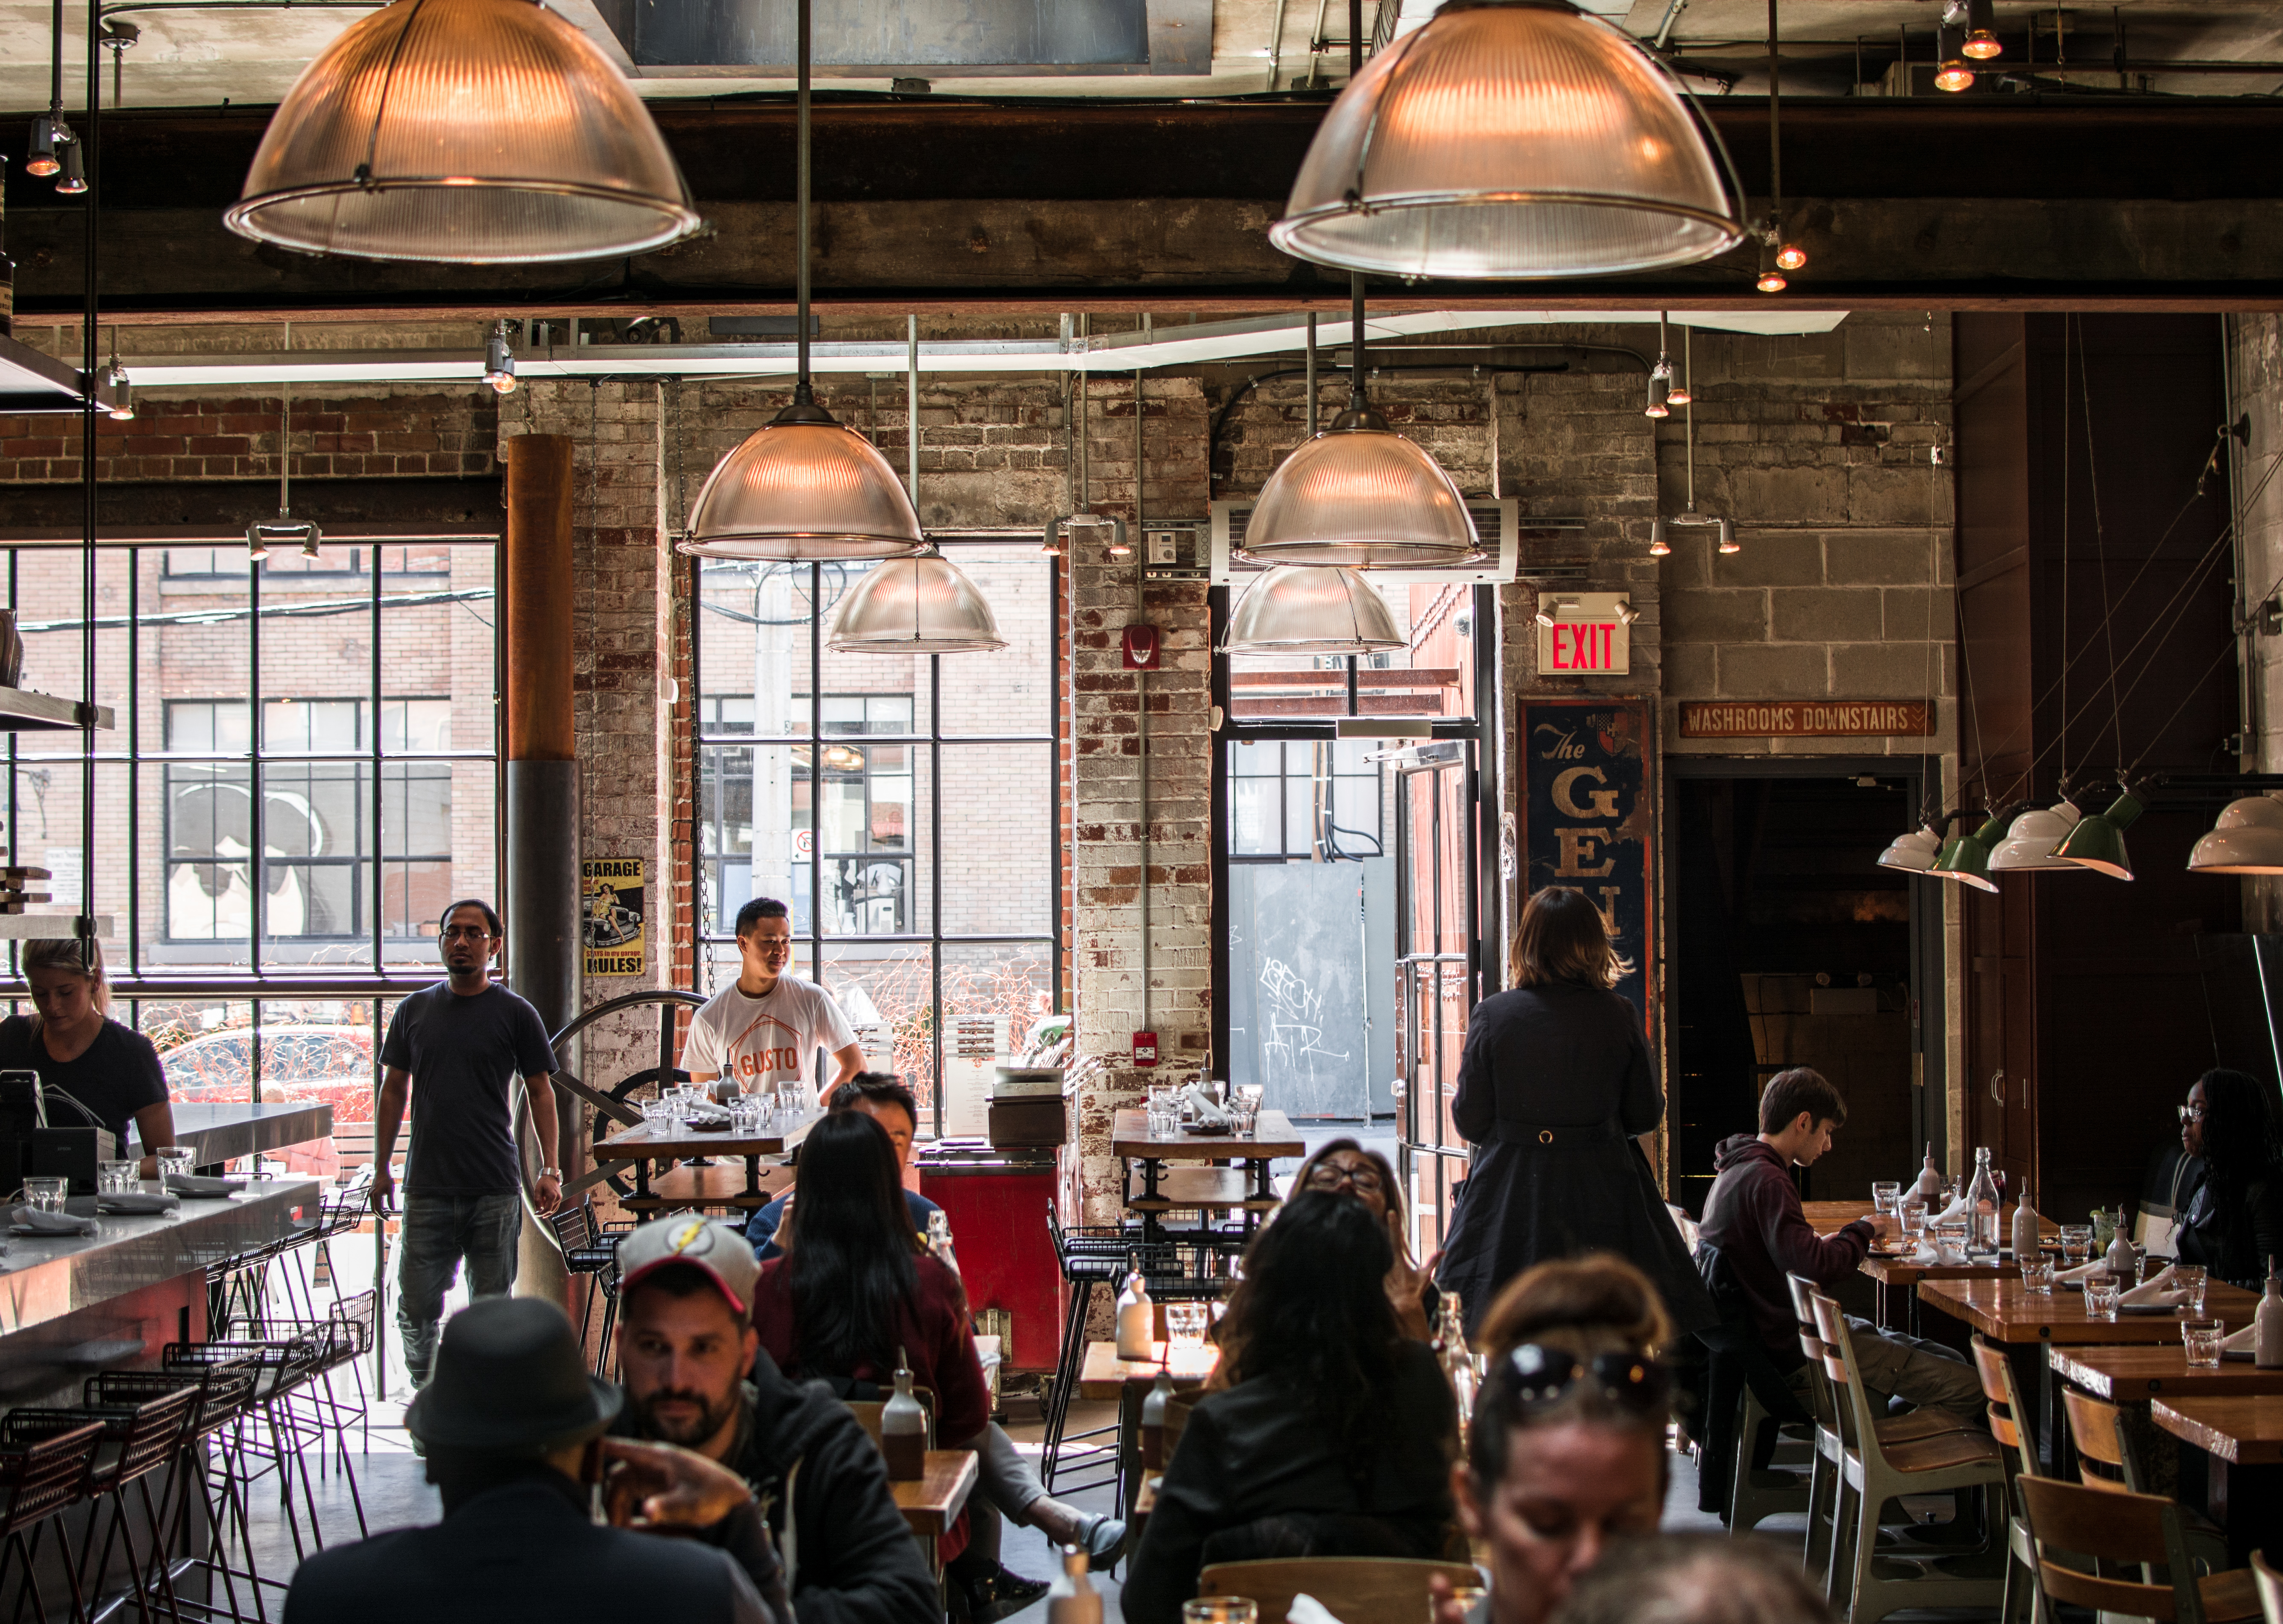
restaurant, bar, meal, coffeehouse